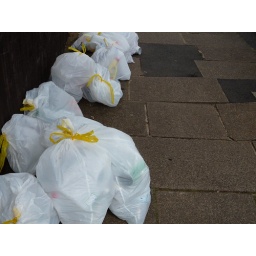
Bin bags in the street